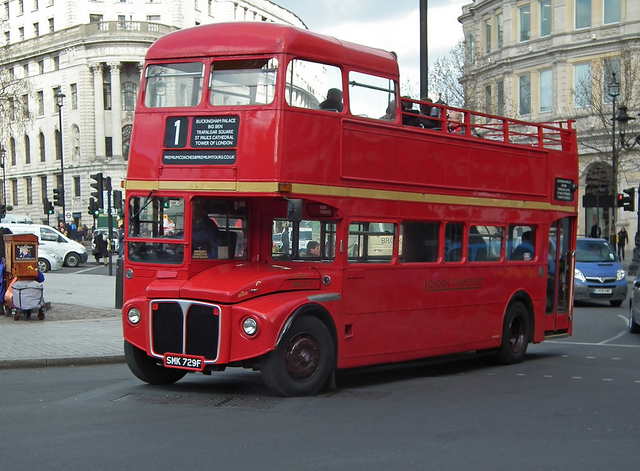
a big red bus that is next to a curb

red double decker bus on a city street

a public transit bus on a city street

A red double decker bus driving down a street.

An open top double decker bus driving down a street.